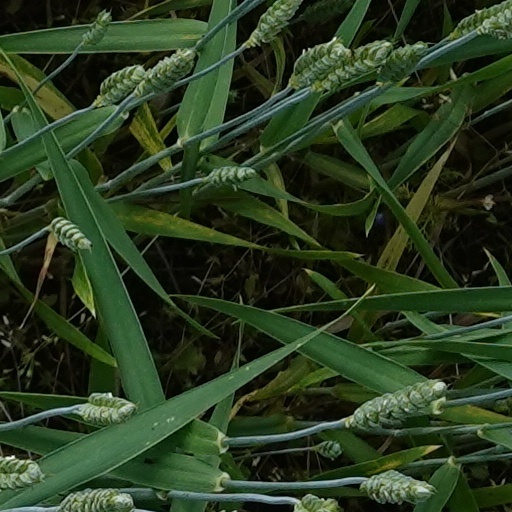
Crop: wheat